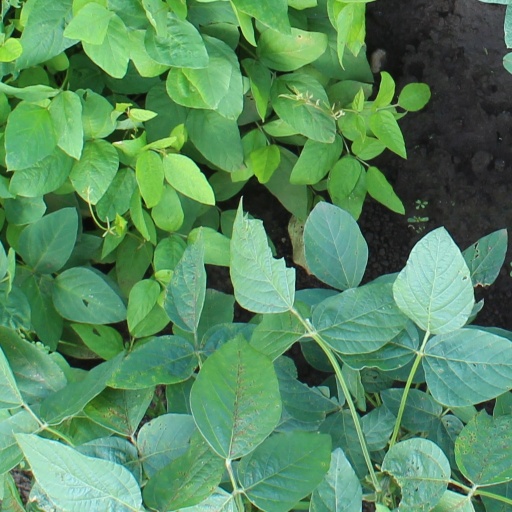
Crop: soybean